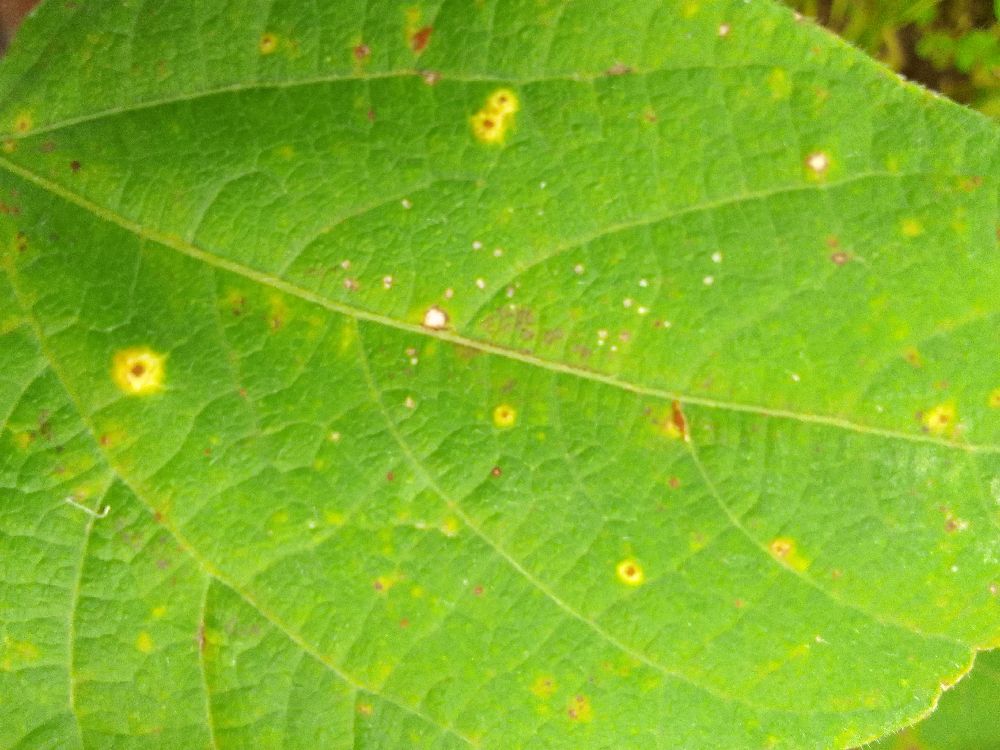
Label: rust